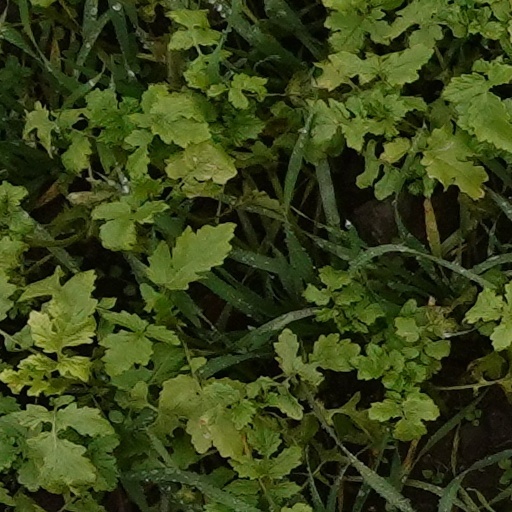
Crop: wheat